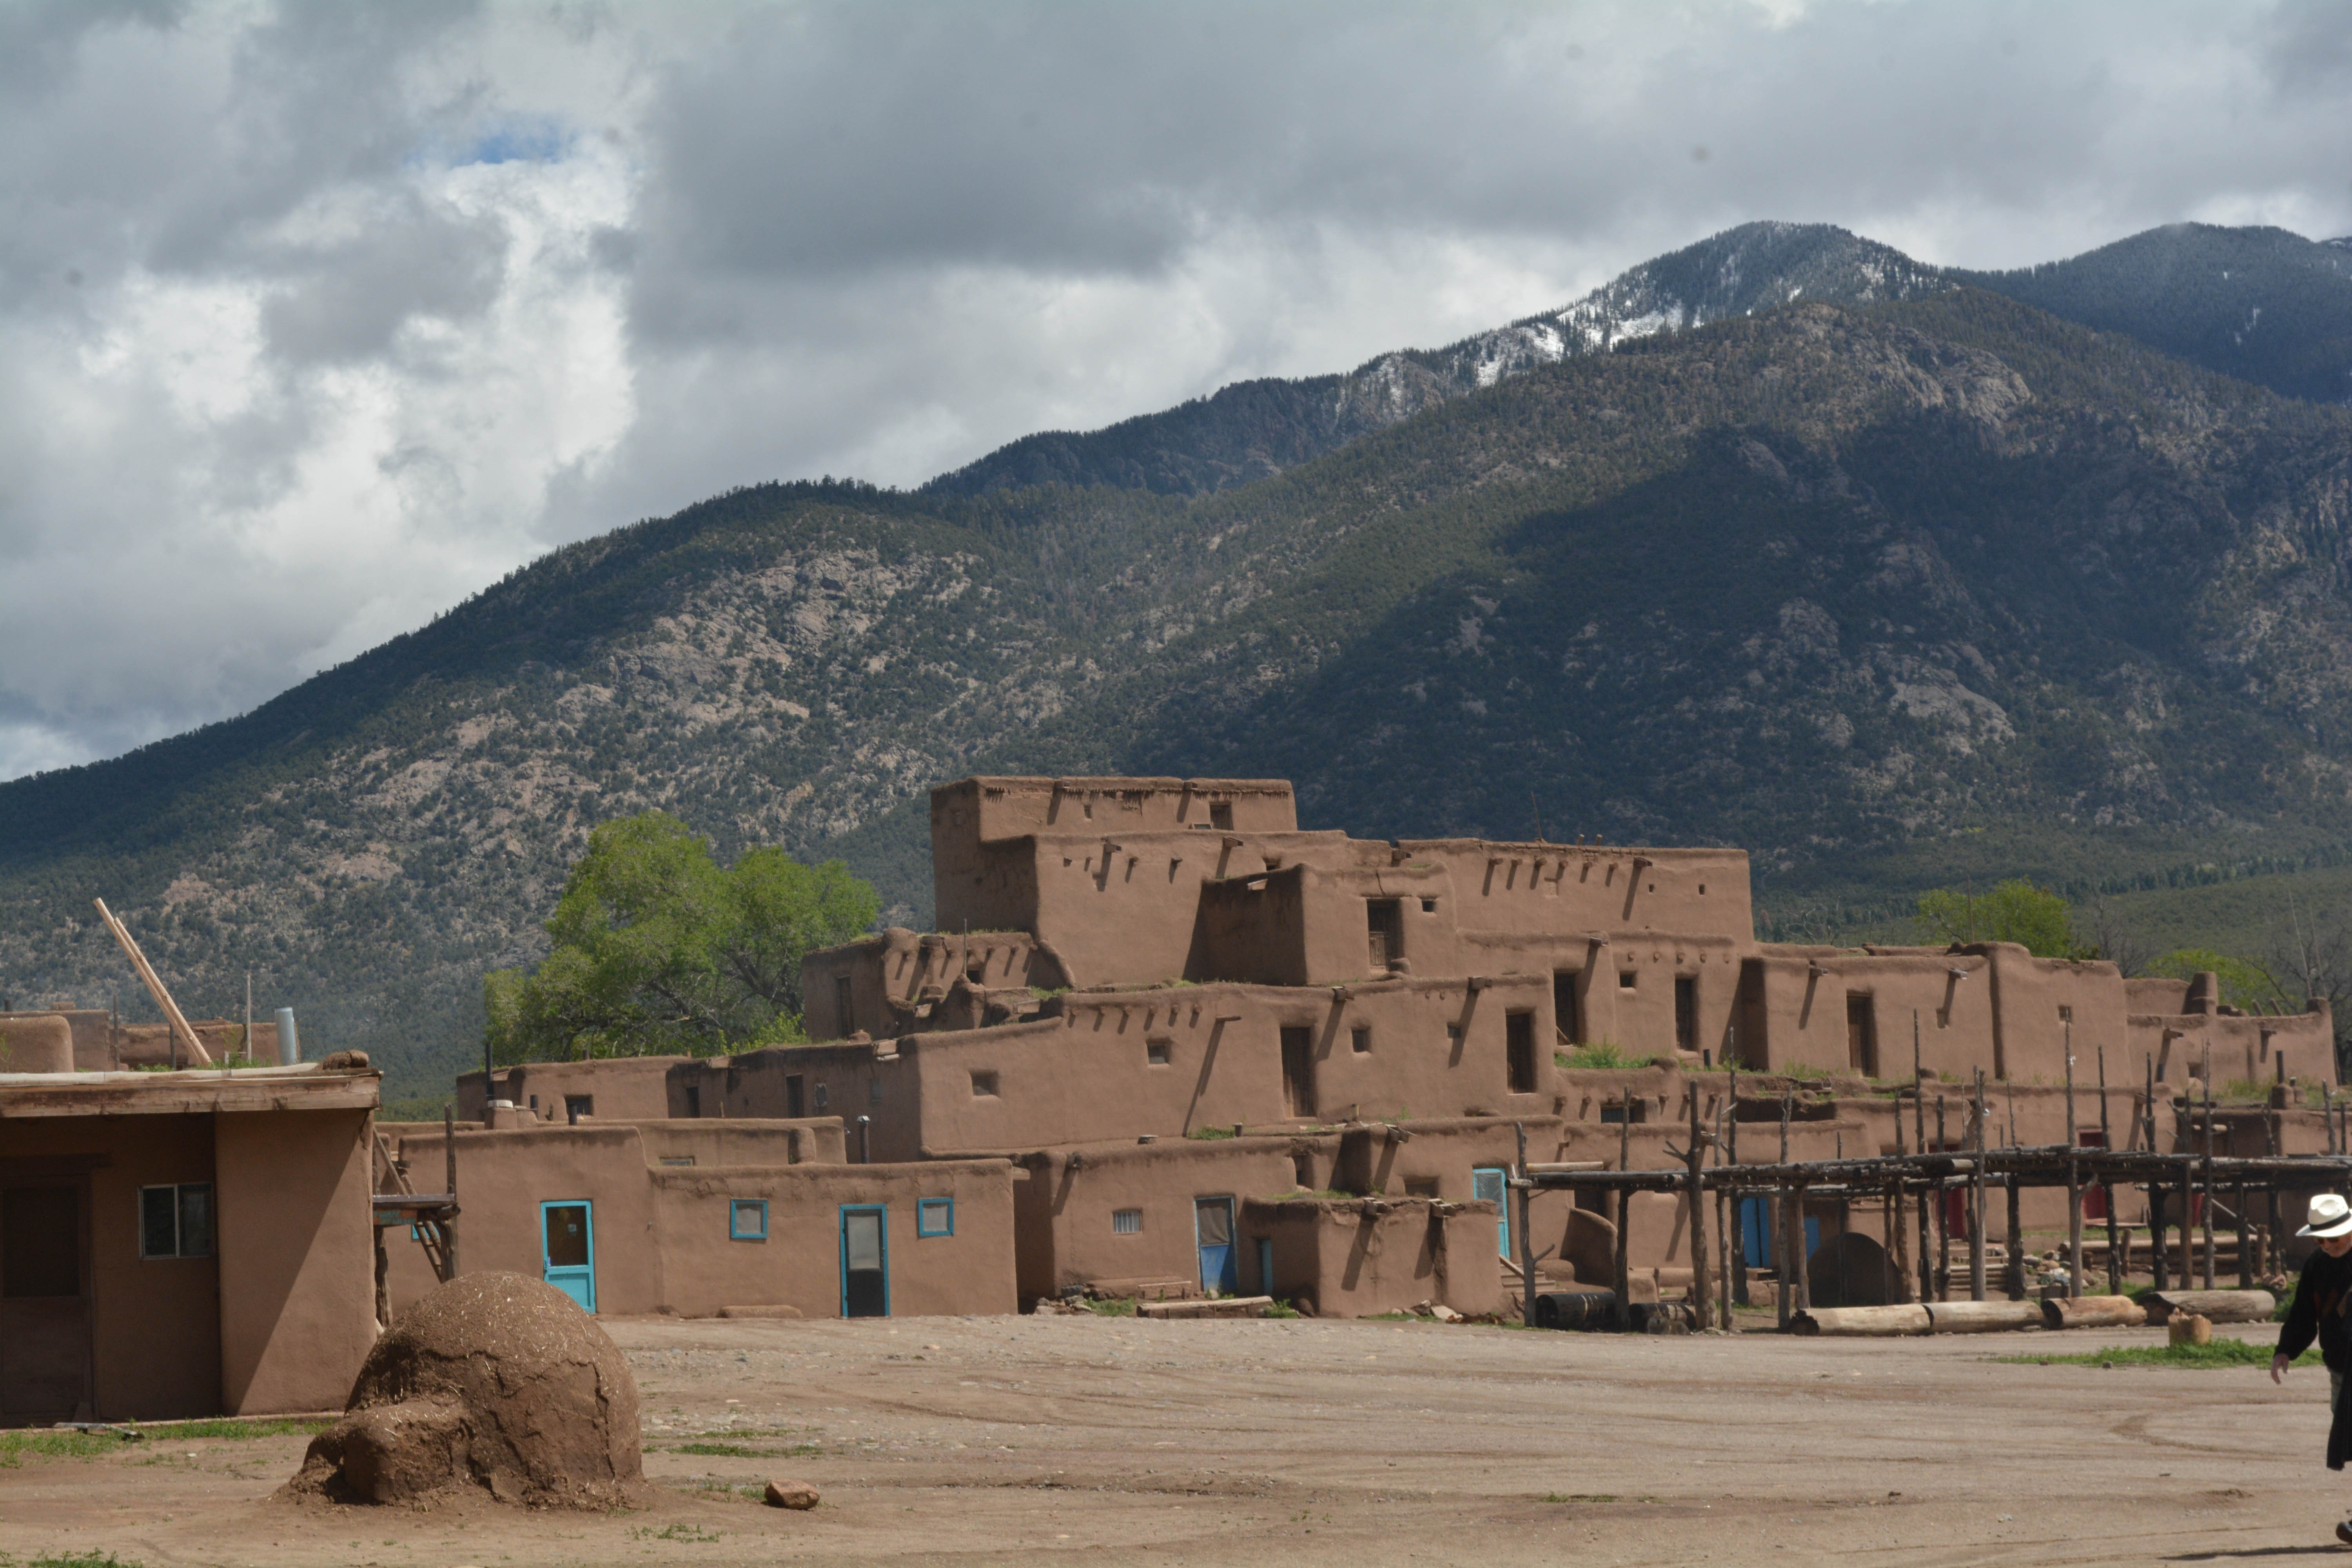
landscape, sea, mountain, hill, town, valley, mountain range, vacation, village, santafe, truchas, northernnewmexico, pueblosantafe, rural area, geographical feature, mountainous landforms